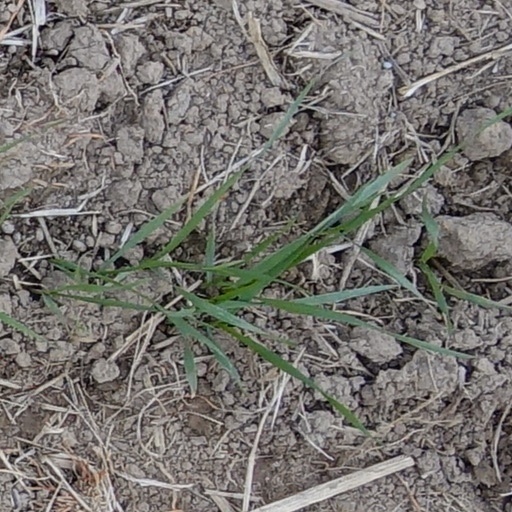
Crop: wheat